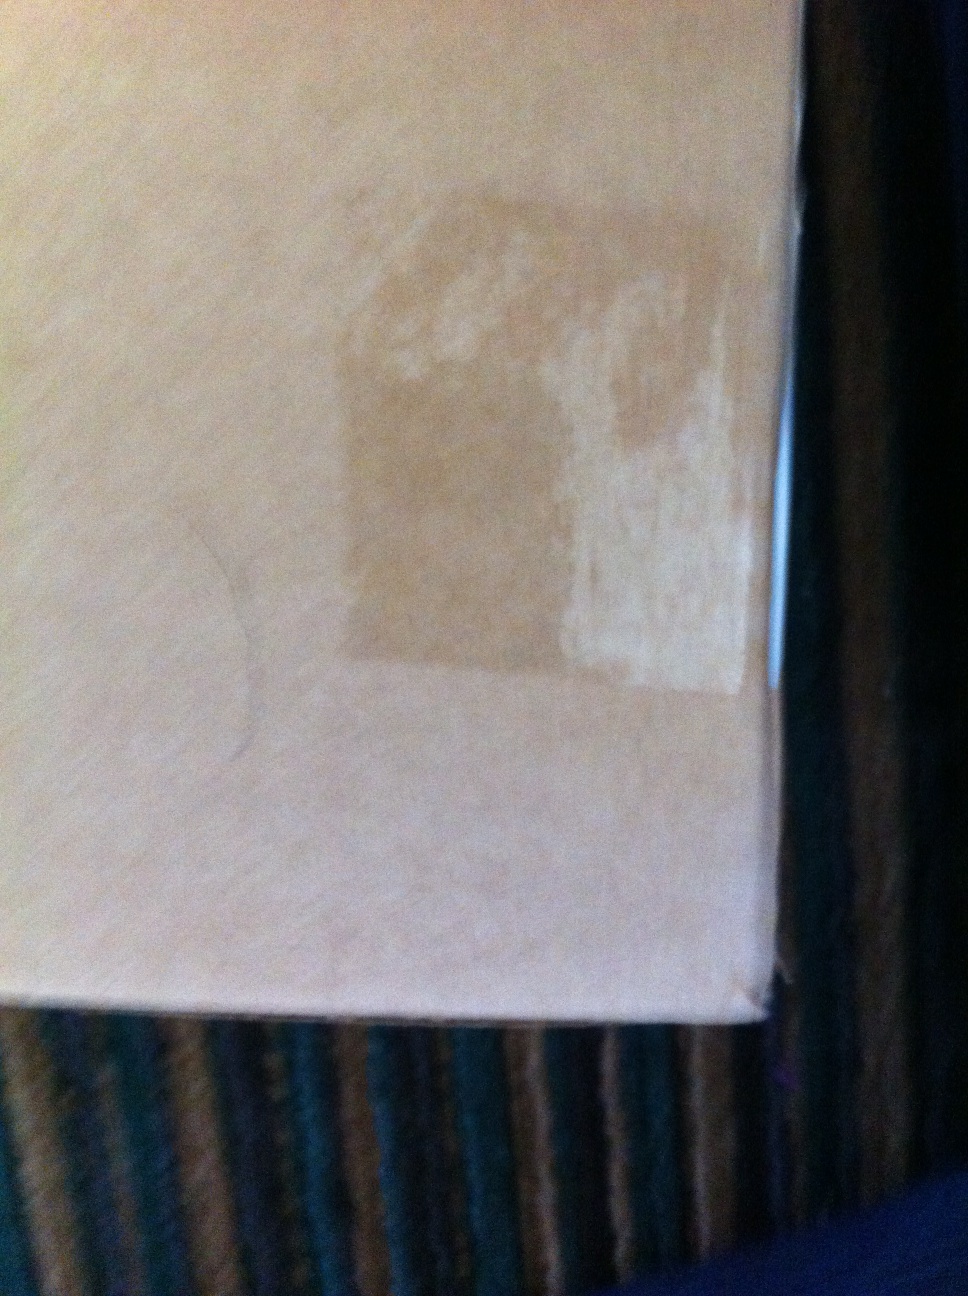Question: What's in this box?
Answer: unanswerable